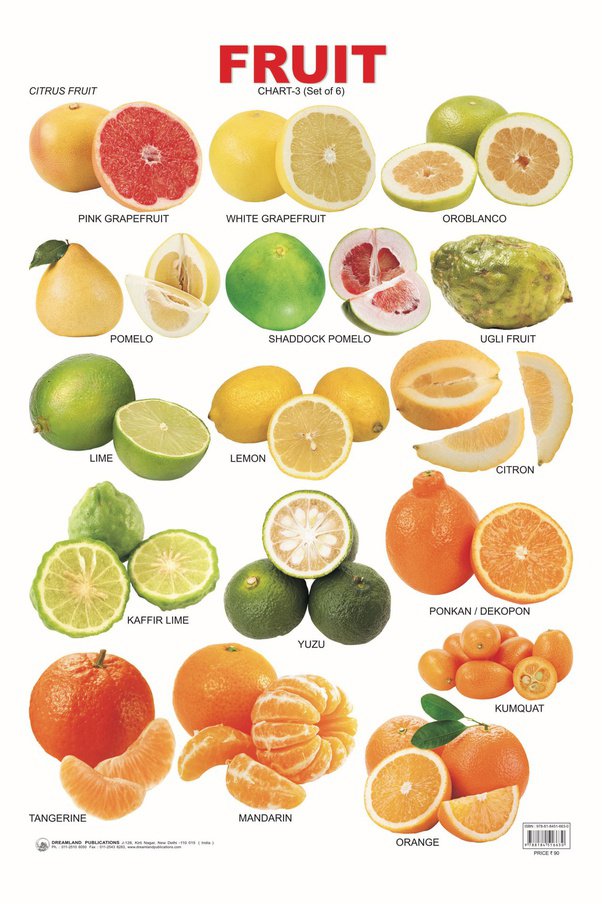
Label: Orange